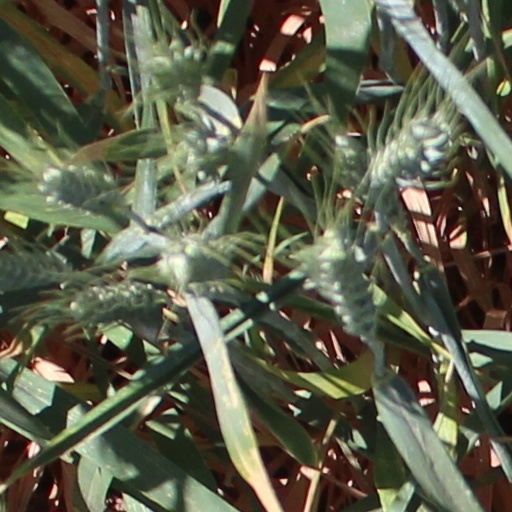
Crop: wheat